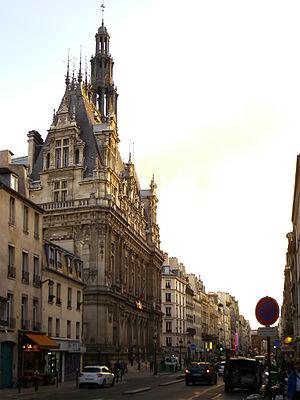
Rue du Faubourg-Saint-Martin au niveau de la mairie du Xe arrondissement - Paris X
La rue du Faubourg-Saint-Martin traverse le 10ᵉ arrondissement de Paris du sud au nord, reliant la porte Saint-Martin au boulevard de la Villette près de la rotonde de la Villette.